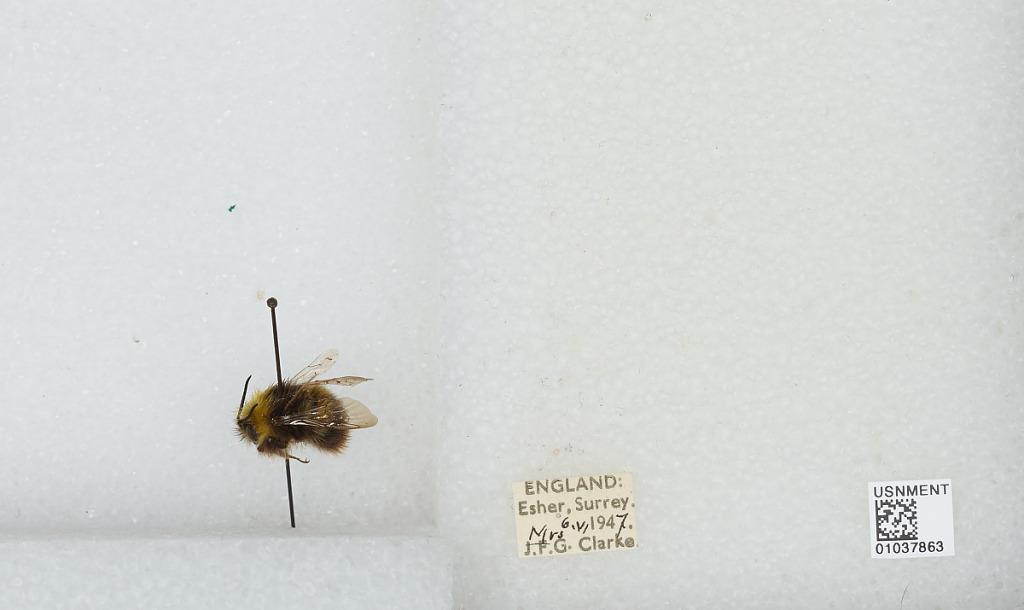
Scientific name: Bombus (Pyrobombus) pratorum (Linnaeus)
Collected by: J. Clarke
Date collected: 1947-6-6
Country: United Kingdom
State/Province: England
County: Surrey
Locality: Esher
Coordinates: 51.3691, -0.365